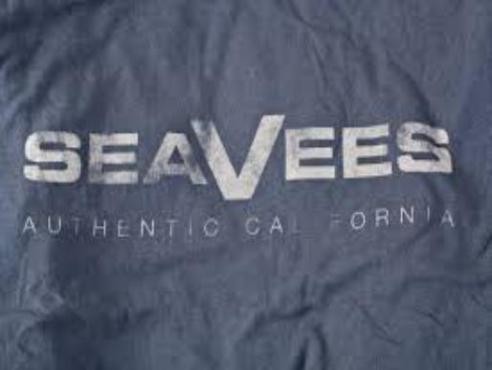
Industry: Clothes